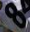
Number: 8